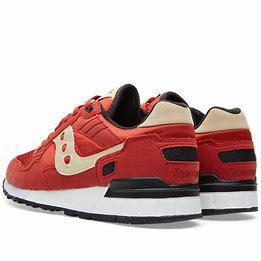
Brand: Saucony
Model: Shadow 5000